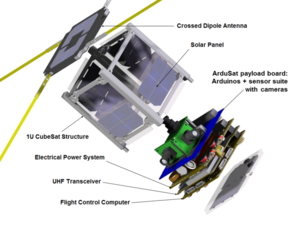
ArduSat est un Nanosatellite open source Arduino, basé sur les stantards CubeSat. Il contient un ensemble de capteurs et de cartes Arduino. À travers ces satellites, le grand public pourra effectuer des expériences dans l'espace.
CubeSat désigne un format de nano-satellites défini en 1999 par l'Université polytechnique de Californie et l'université Stanford pour réduire les coûts de lancement des très petits satellites et ainsi permettre aux universités de développer et de placer en orbite leurs propres engins spatiaux. Le projet CubeSat assure la diffusion du standard et contribue à garantir l’adéquation des satellites avec la charge utile principale des lanceurs qui les mettent en orbite. Le nombre de CubeSats satellisés est en forte croissance : 287 satellites utilisant ce standard, dont la masse peut aller de 1 à 10 kg, ont été placés en orbite en 2017 alors qu'ils n'étaient que 77 en 2016.